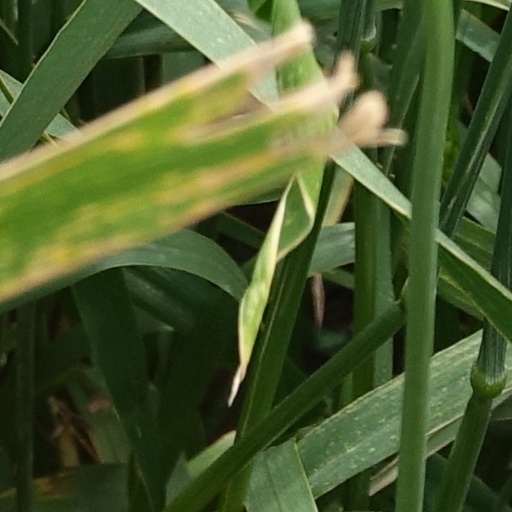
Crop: wheat